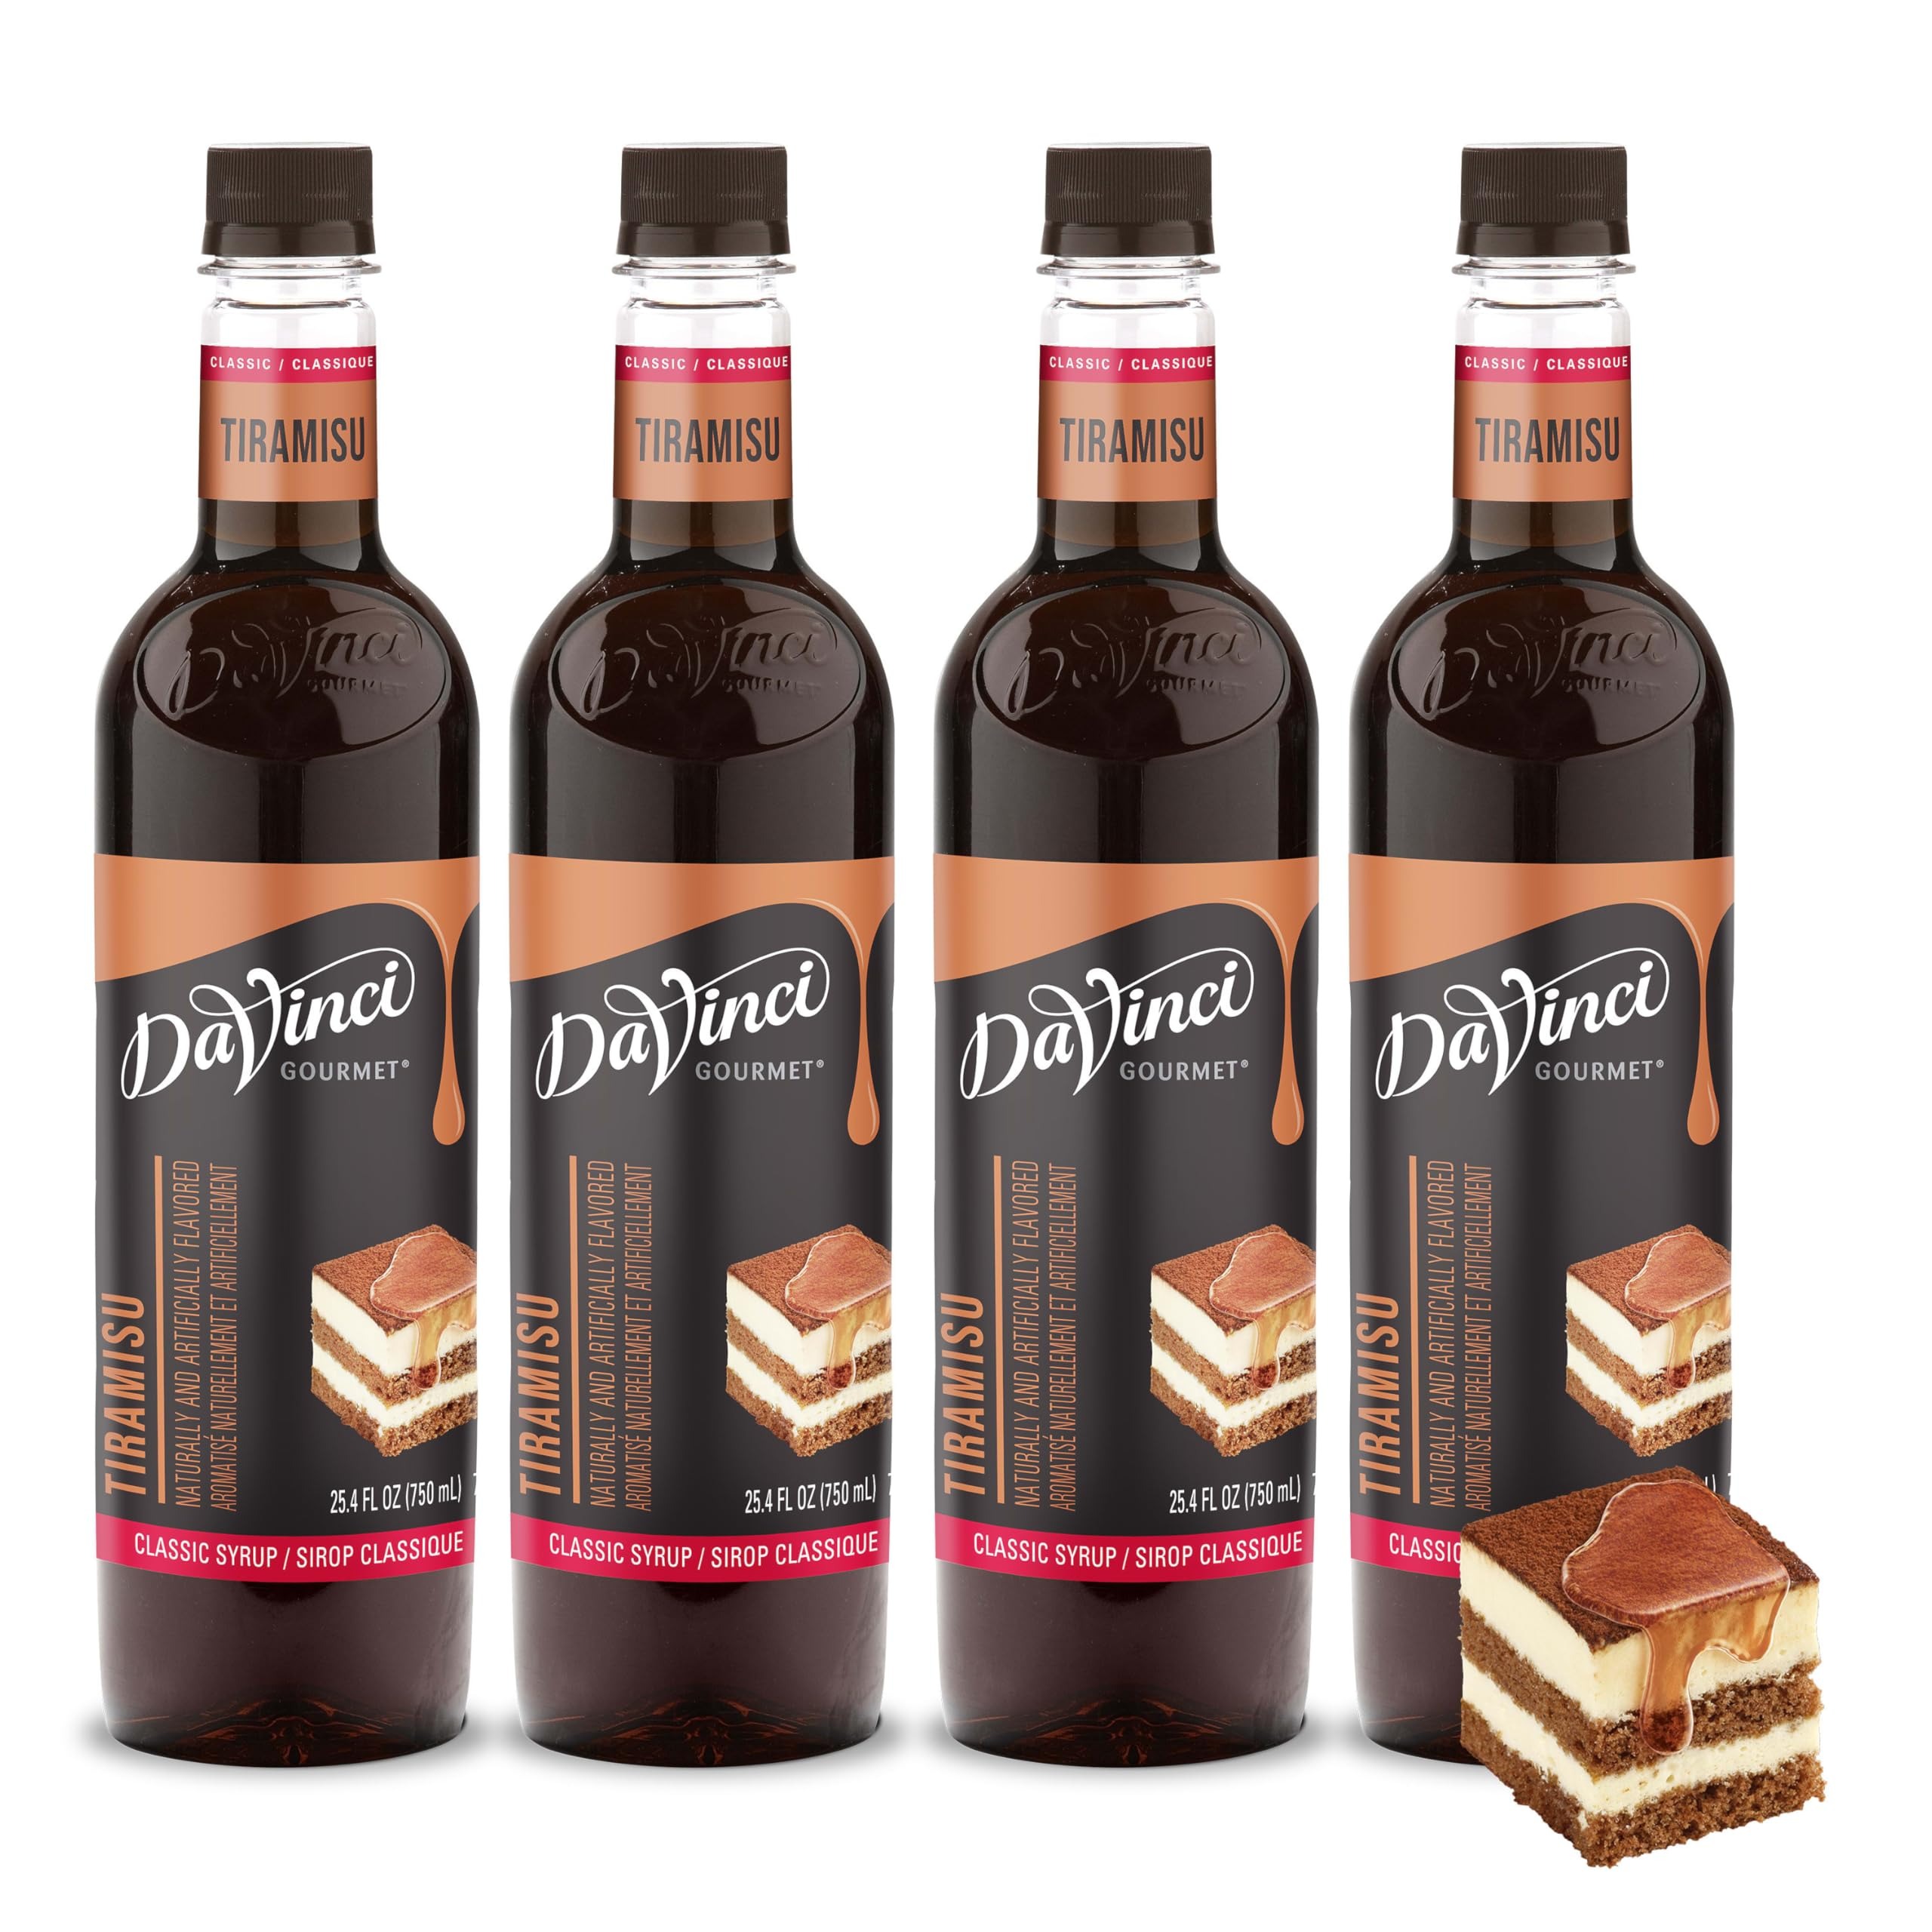
Item Name: DaVinci Gourmet Classic Tiramisu Syrup, 25.4 Fluid Ounces (Pack of 4)
Bullet Point 1: Tiramisu Syrup: Inspired by the classic pastry with hints of yellow sponge cake and rich cream, and notes of chocolate and coffee liqueur, you'll love every drop of DaVinci Gourmet Classic Tiramisu Syrup.
Bullet Point 2: Naturally Sweet: Our tiramisu syrup is sweetened with pure cane sugar, combined with pastry-inspired flavor for the perfect balance of sweetness and flavor.
Bullet Point 3: Bring home authentic coffeeshop flavor with DaVinci Gourmet Classic Tiramisu Syrup; Mix into your morning coffee, blend into smoothies, top desserts and more; Our versatile syrups add flavor to your beverage and culinary creations
Bullet Point 4: From coffeehouse classics to back bar essentials, wellness-oriented to trend-forward, DaVinci Gourmet syrups are crafted to create a premium experience for today's beverage creators through innovative flavors and quality ingredients
Bullet Point 5: DaVinci Gourmet was born out of Seattle’s coffee culture in 1989 and is driven by a passion for crafting exceptional flavors that stir emotion and invigorate guests; We were born to raise flavor
Value: 101.6
Unit: Fl Oz

Price: 12.99